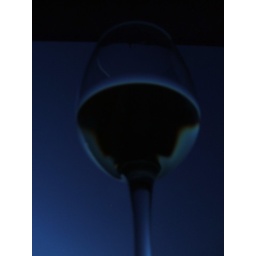
wine glass against night sky